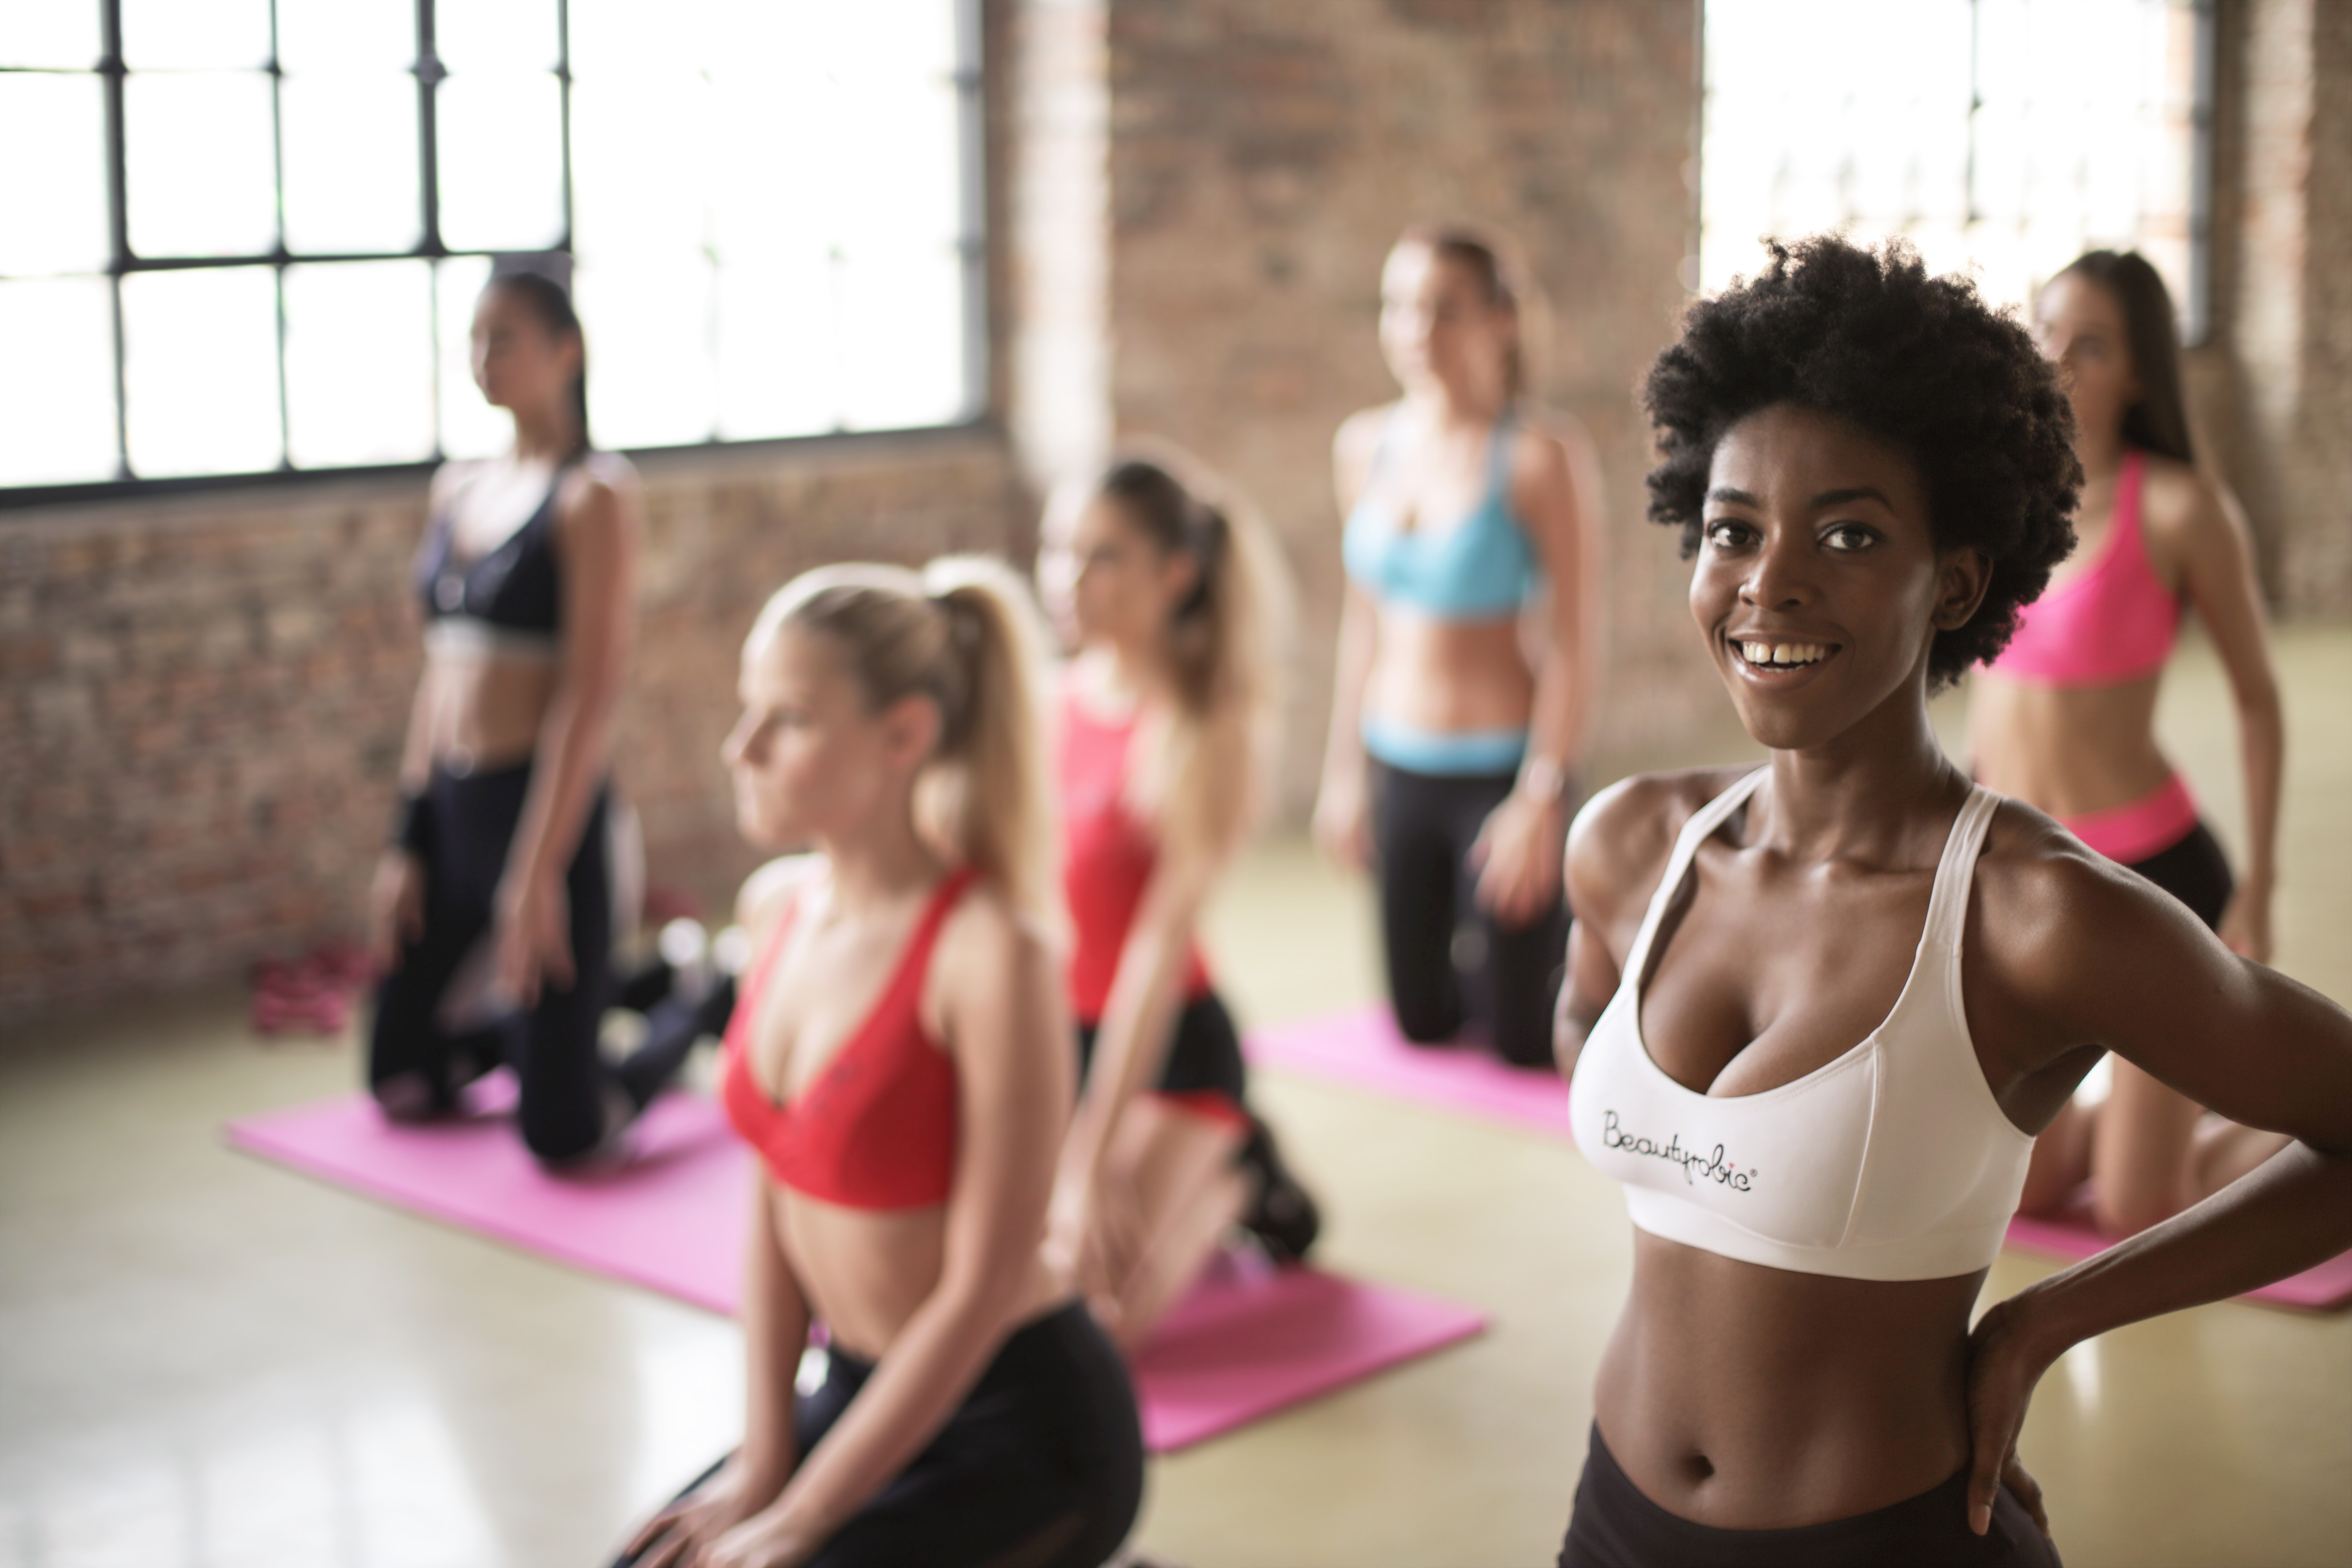
physical fitness, circuit training, fitness professional, pink, dance, exercise, aerobics, room, shoulder, pilates, sports, yoga, performing arts, leisure, zumba, strength training, abdomen, Aerobic exercise, undergarment, training, stretching